Search and rescue

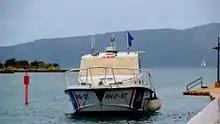
A boat of the Search and Rescue Service in Trogir, Spring 2014

In Croatia the SAR Service is part of the Croatian Navy and the Croatian Coast Guard with their headquarter in Rijeka.